Violent crime

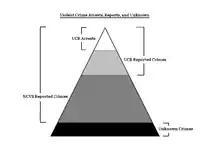
Comparison of the UCR and NCVS in relation to reported/unreported crime

The NCVS excludes crimes against children under 12 years, persons in institutions, and, possibly, highly mobile populations and the homeless; however, victimizations against these persons may be included in the UCR. Since they use different methodologies and measure overlapping, but not identical, crimes, the data are complementary and not necessarily congruent.